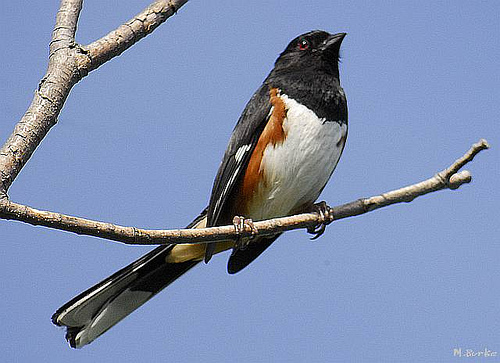
this colorful bird has a white breast and a black bill.
this bird is white, black, and brown in color with a black beak and black eye rings.
this bird has a white belly, brown side and a black breast.
this bird has a white belly and breast with a short pointy bill.
small white brown and black bird with medium tarsus and medium black beak
this bird has a black head and a white chest, his tail feathers are black and and make up a third of his length.
this bird is white, brown, and black in color, with a stubby black beak.
this bird is black with white and has a very short beak.
this bird has a black head, neck, and wings, but a white belly with some brown under its wings.
this bird has wings that are black and has a white belly
Species: Eastern Towhee